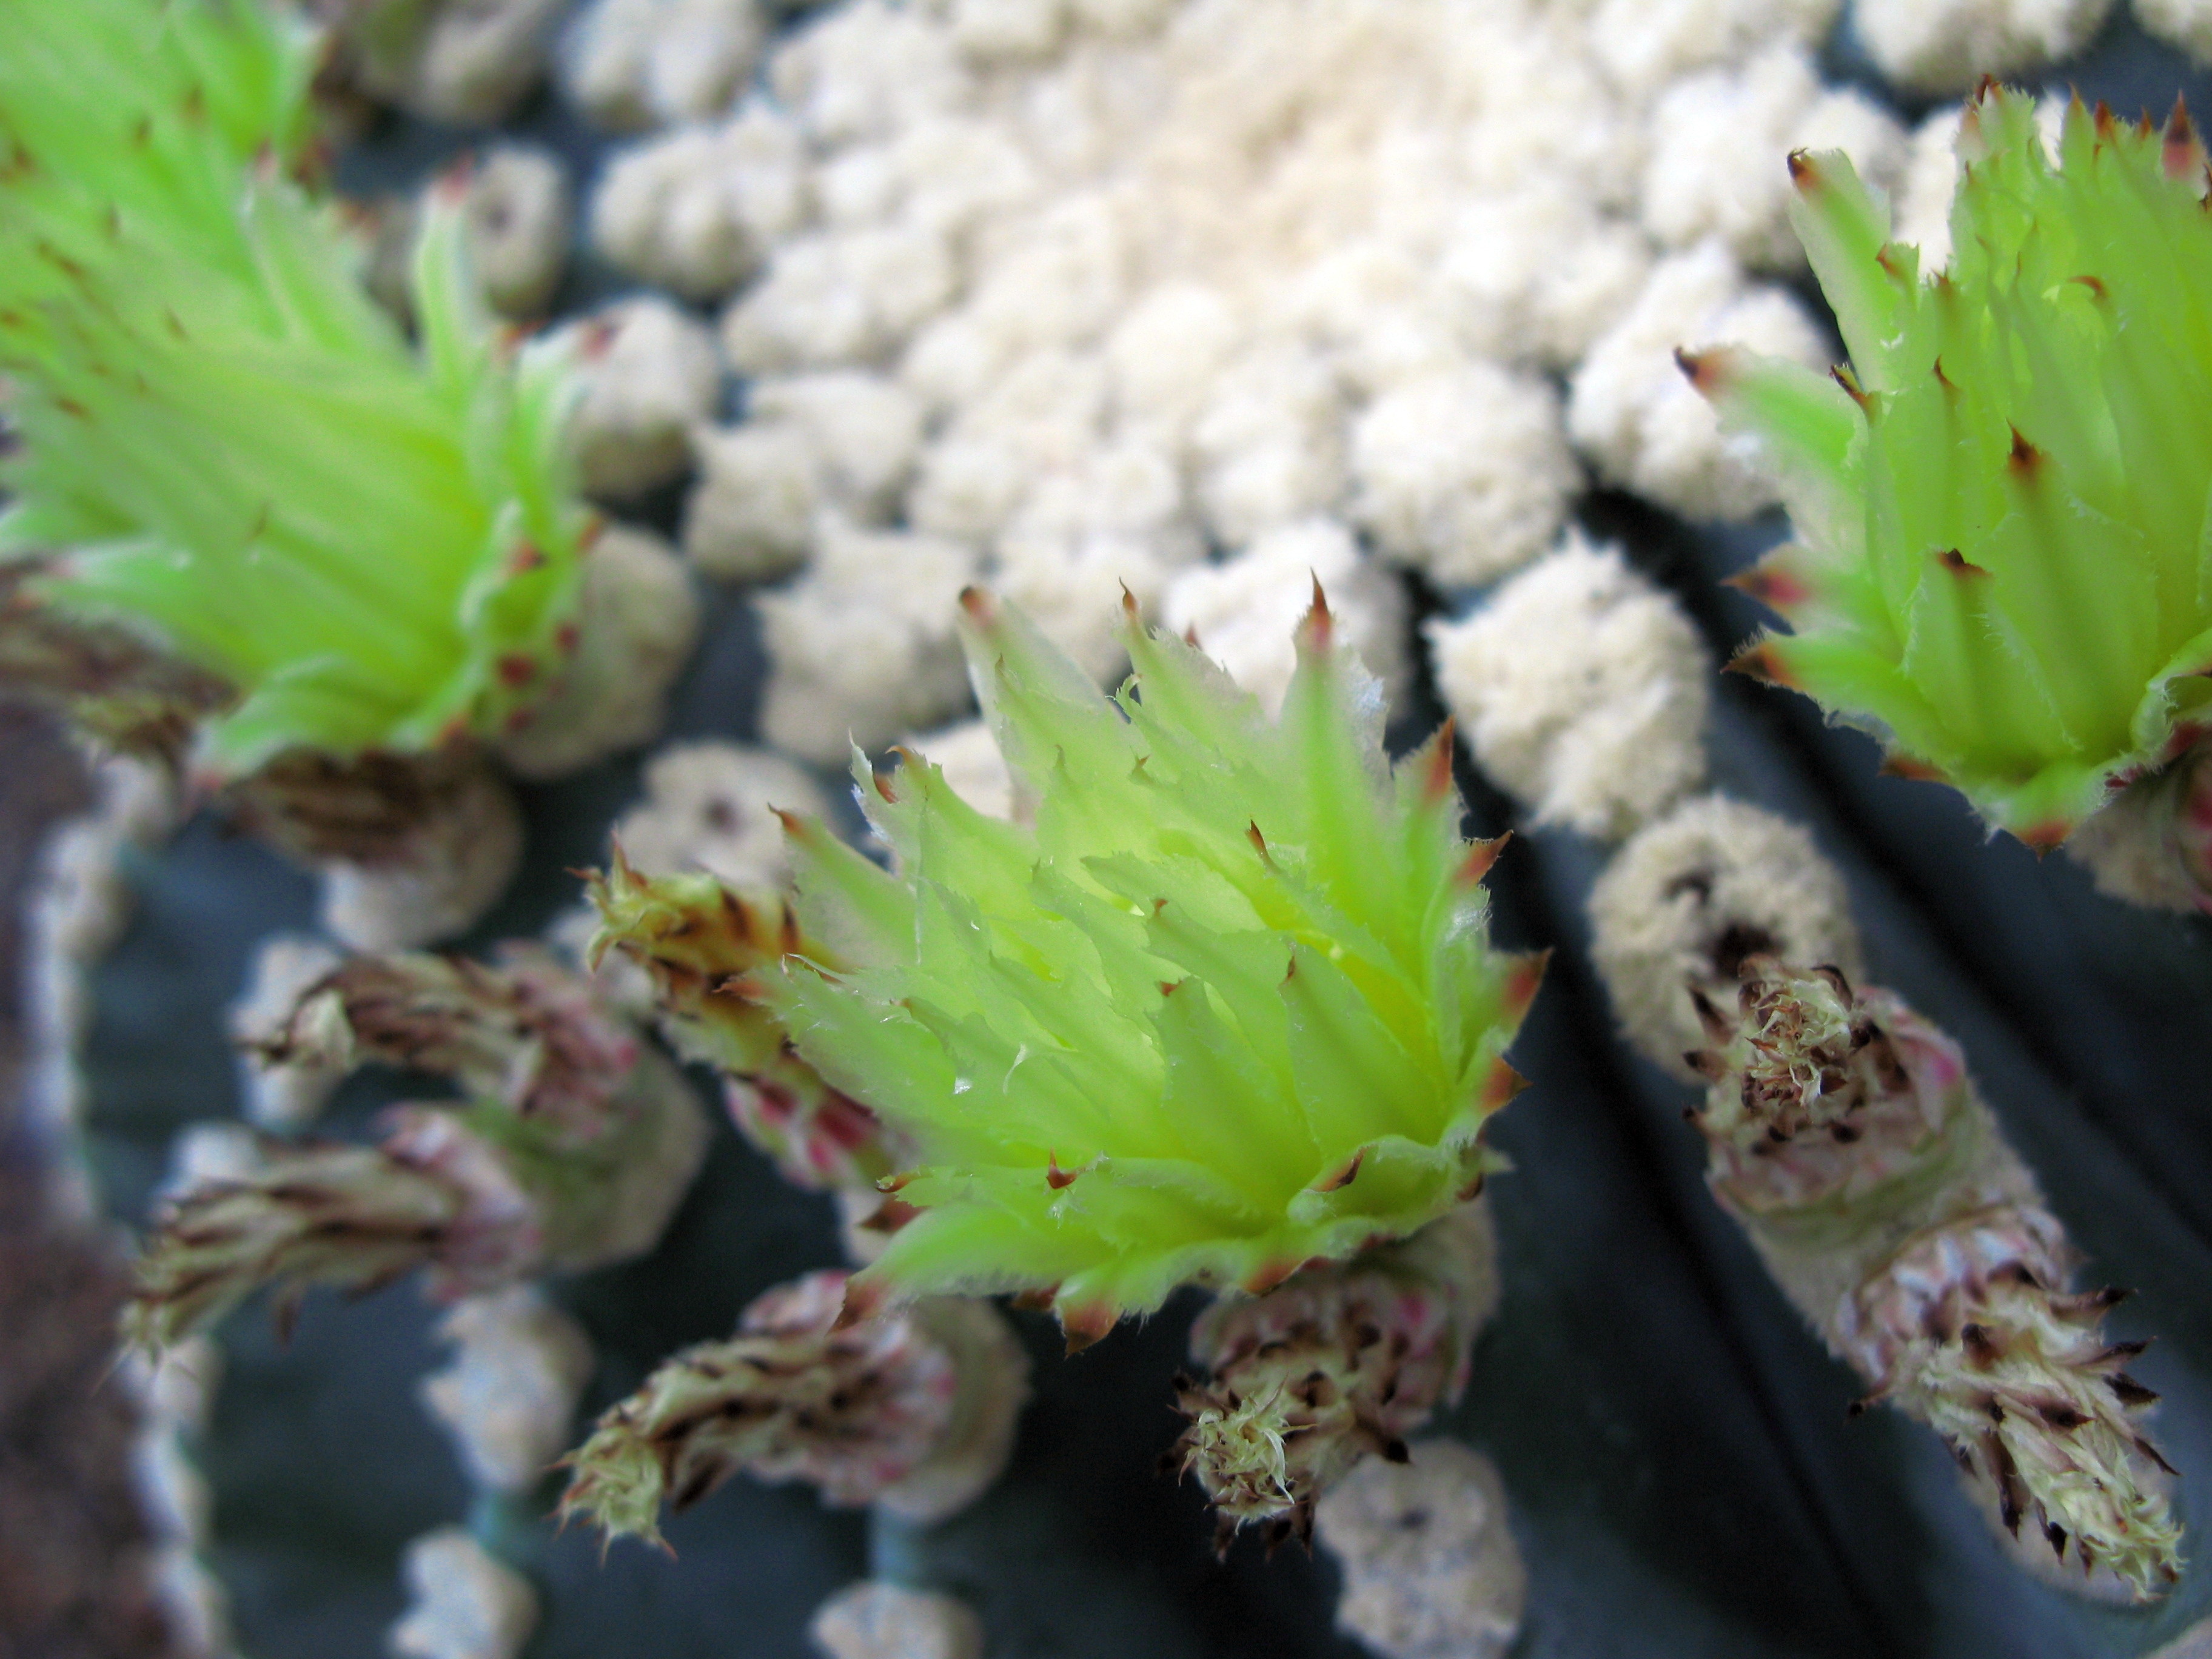
tree, nature, cactus, plant, leaf, flower, food, green, high, produce, botany, flora, barrel, hires, hi, res, resolution, g7, macro photography, flowering plant, prickly pear, ferocactus, glaucous, glaucescens, taxonomy binomial ferocactusglaucescens, land plant, thorns spines and prickles, hedgehog cactus, nopal